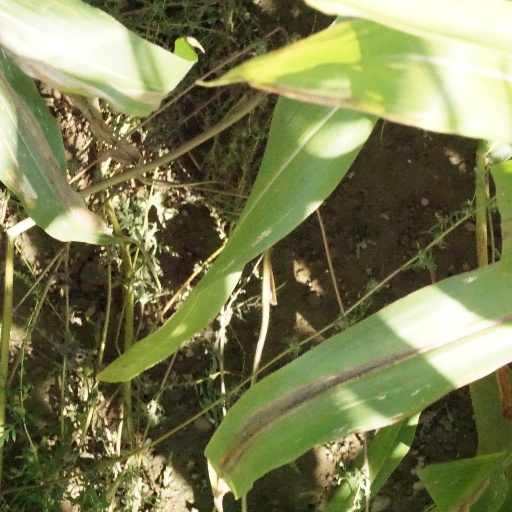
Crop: maize; corn